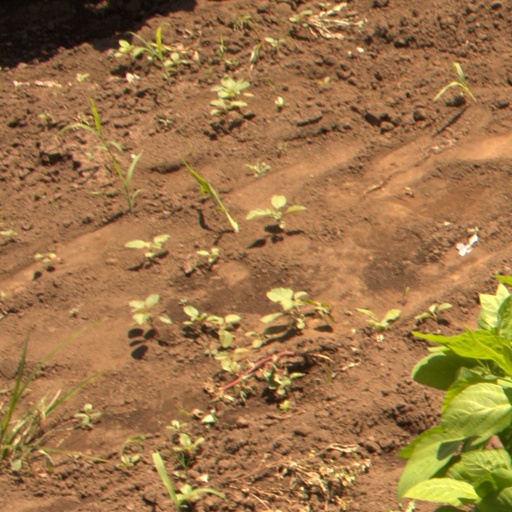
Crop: soybean